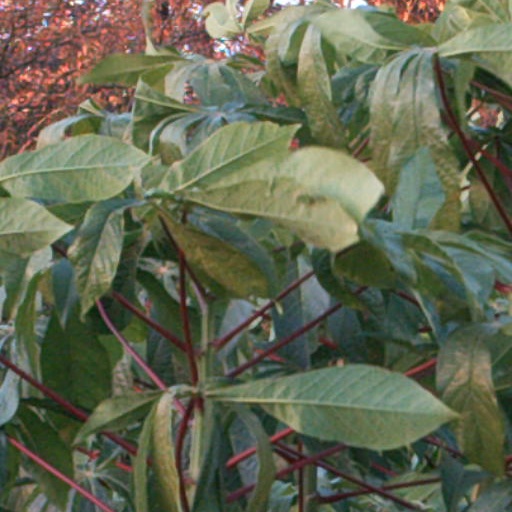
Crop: cassava